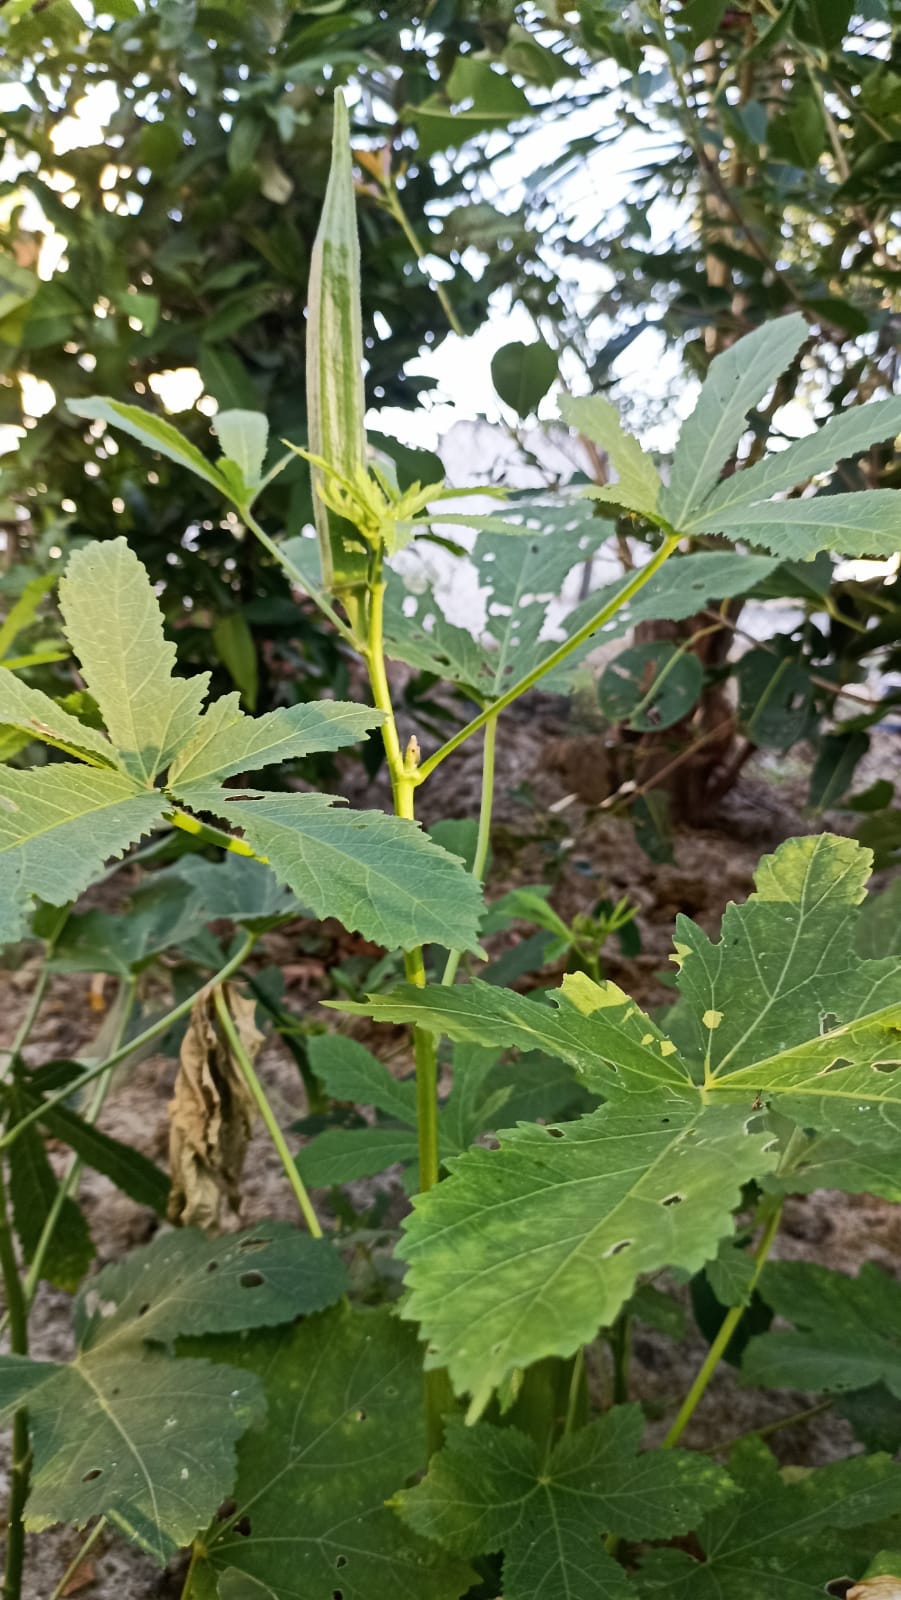
Label: Over-mature